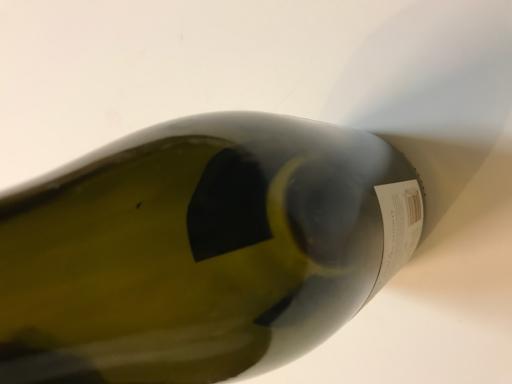
Label: glass